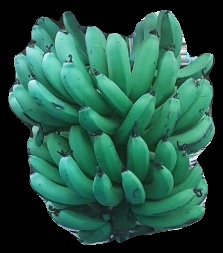
Variety: pachbale
Grade: grade3